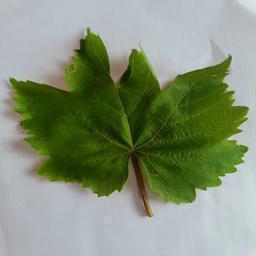
Label: Healthy Leaves